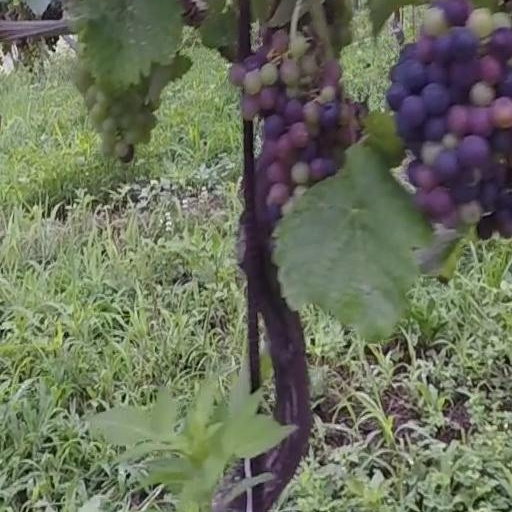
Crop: grape